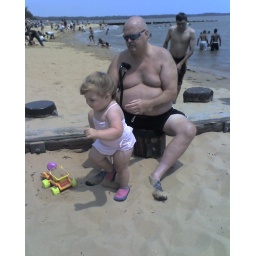
Playin trucks in the sand